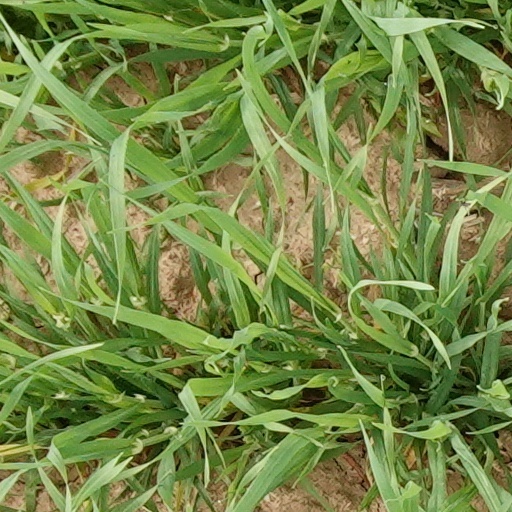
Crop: wheat